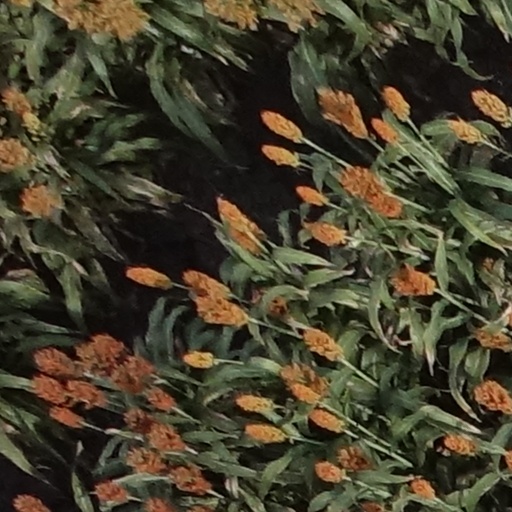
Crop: sorghum